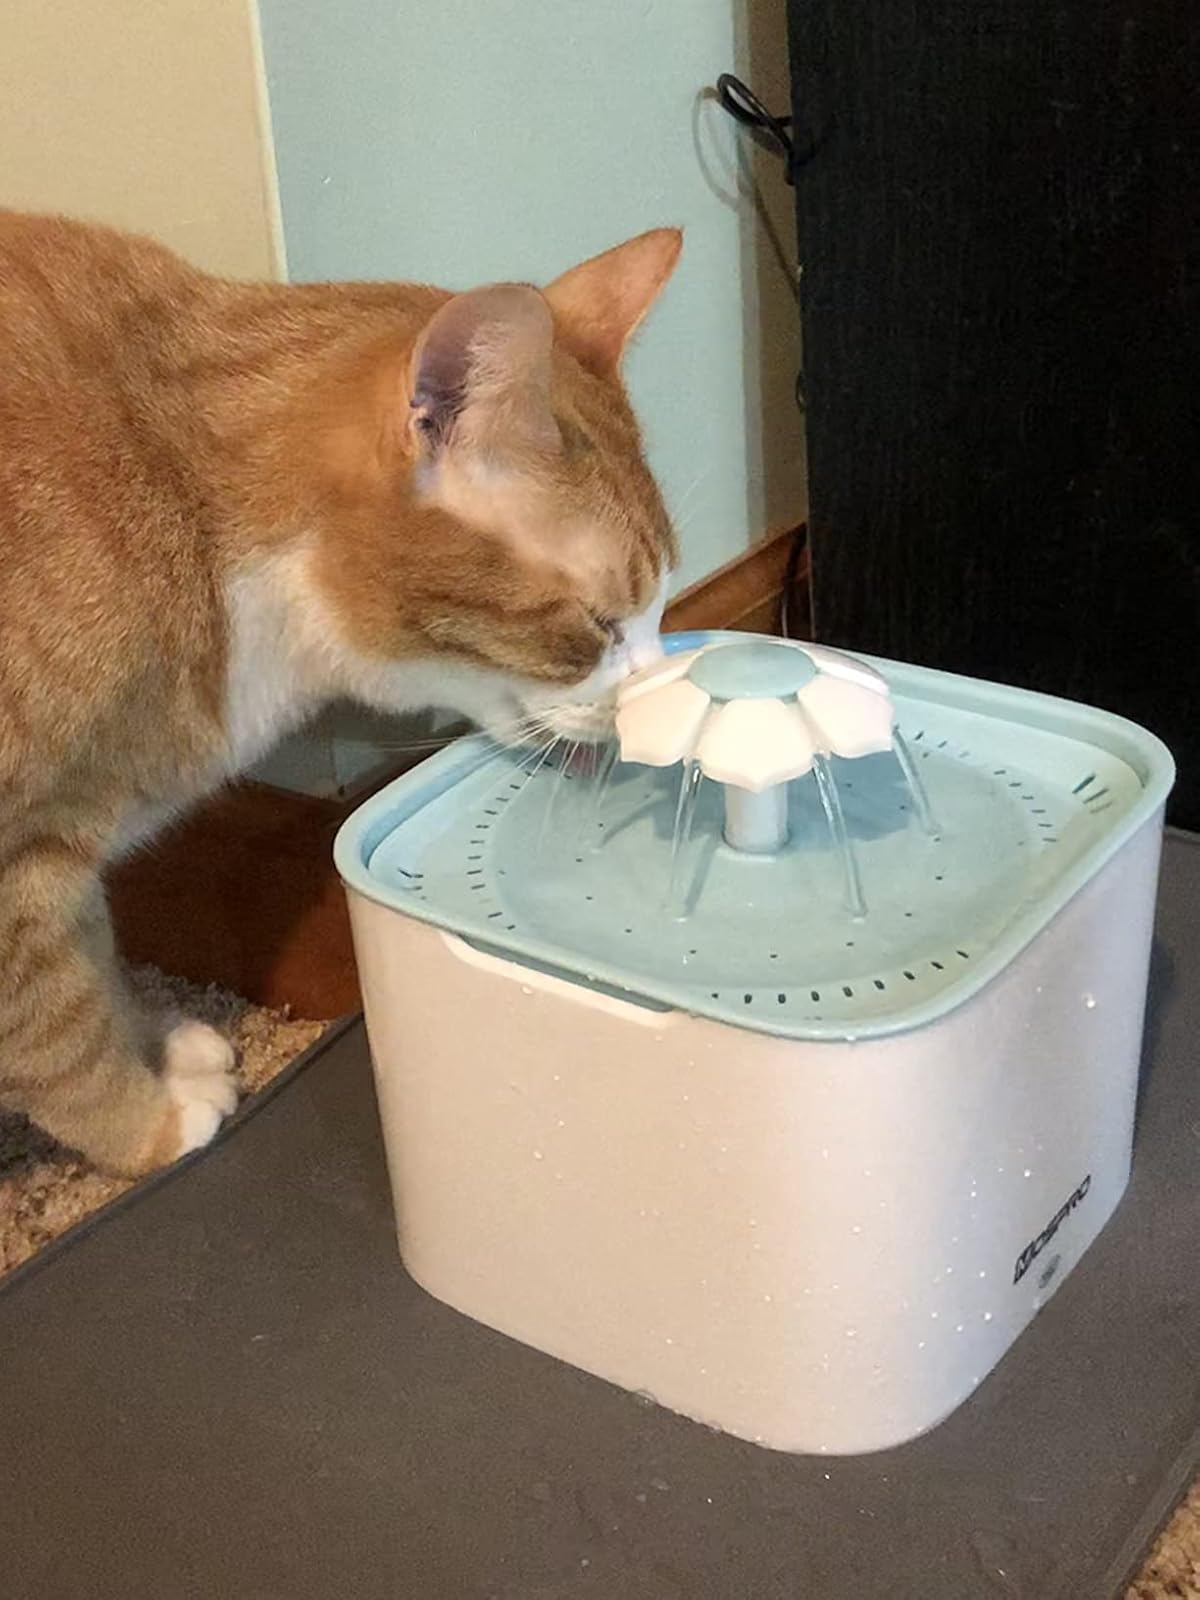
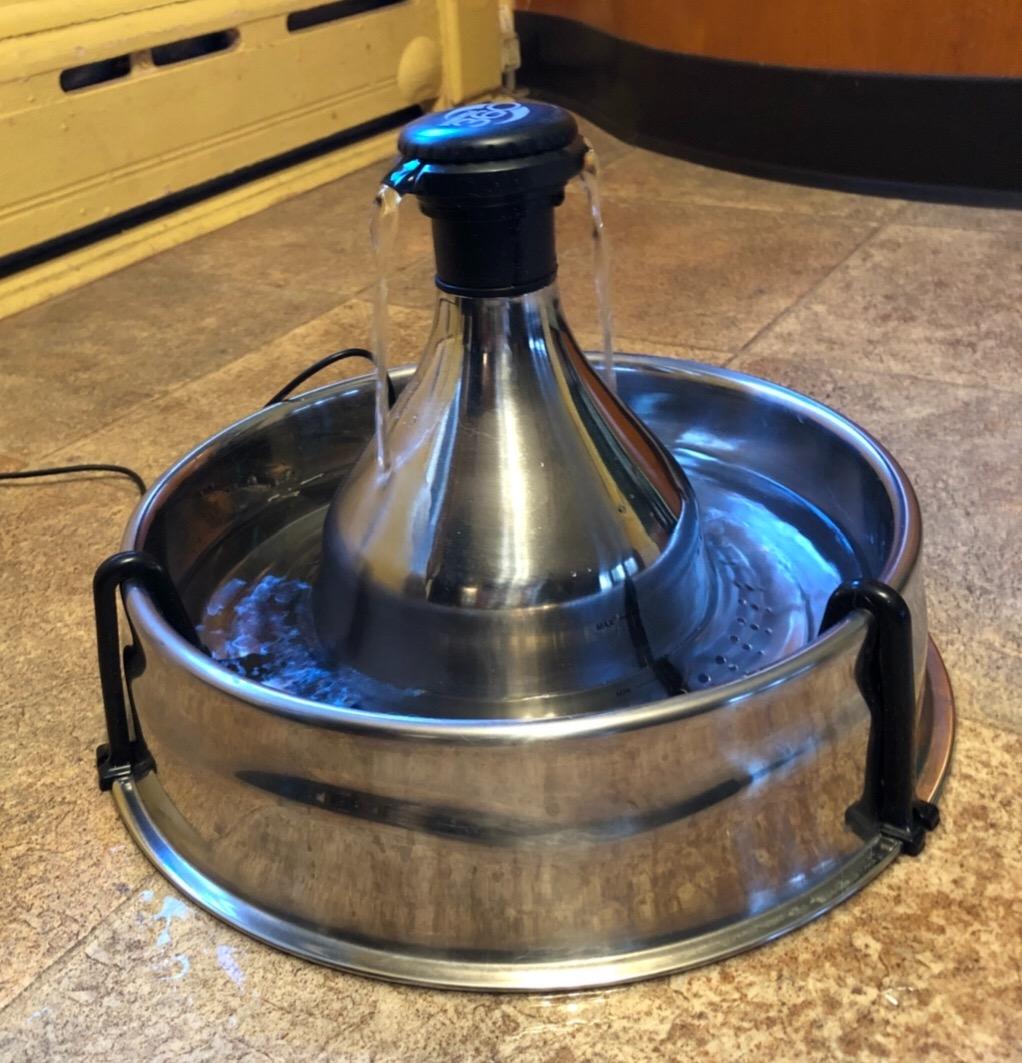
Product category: items_bowl
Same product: no